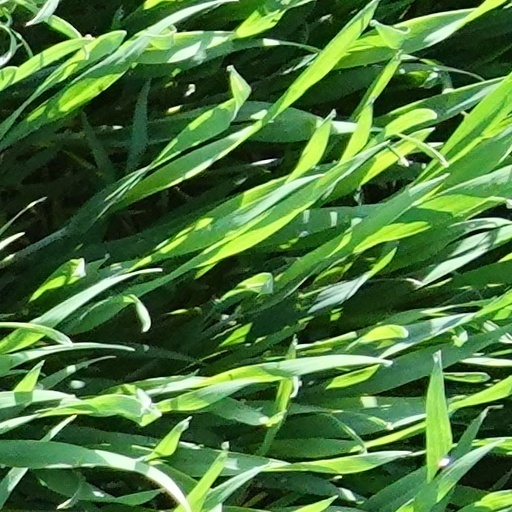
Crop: wheat